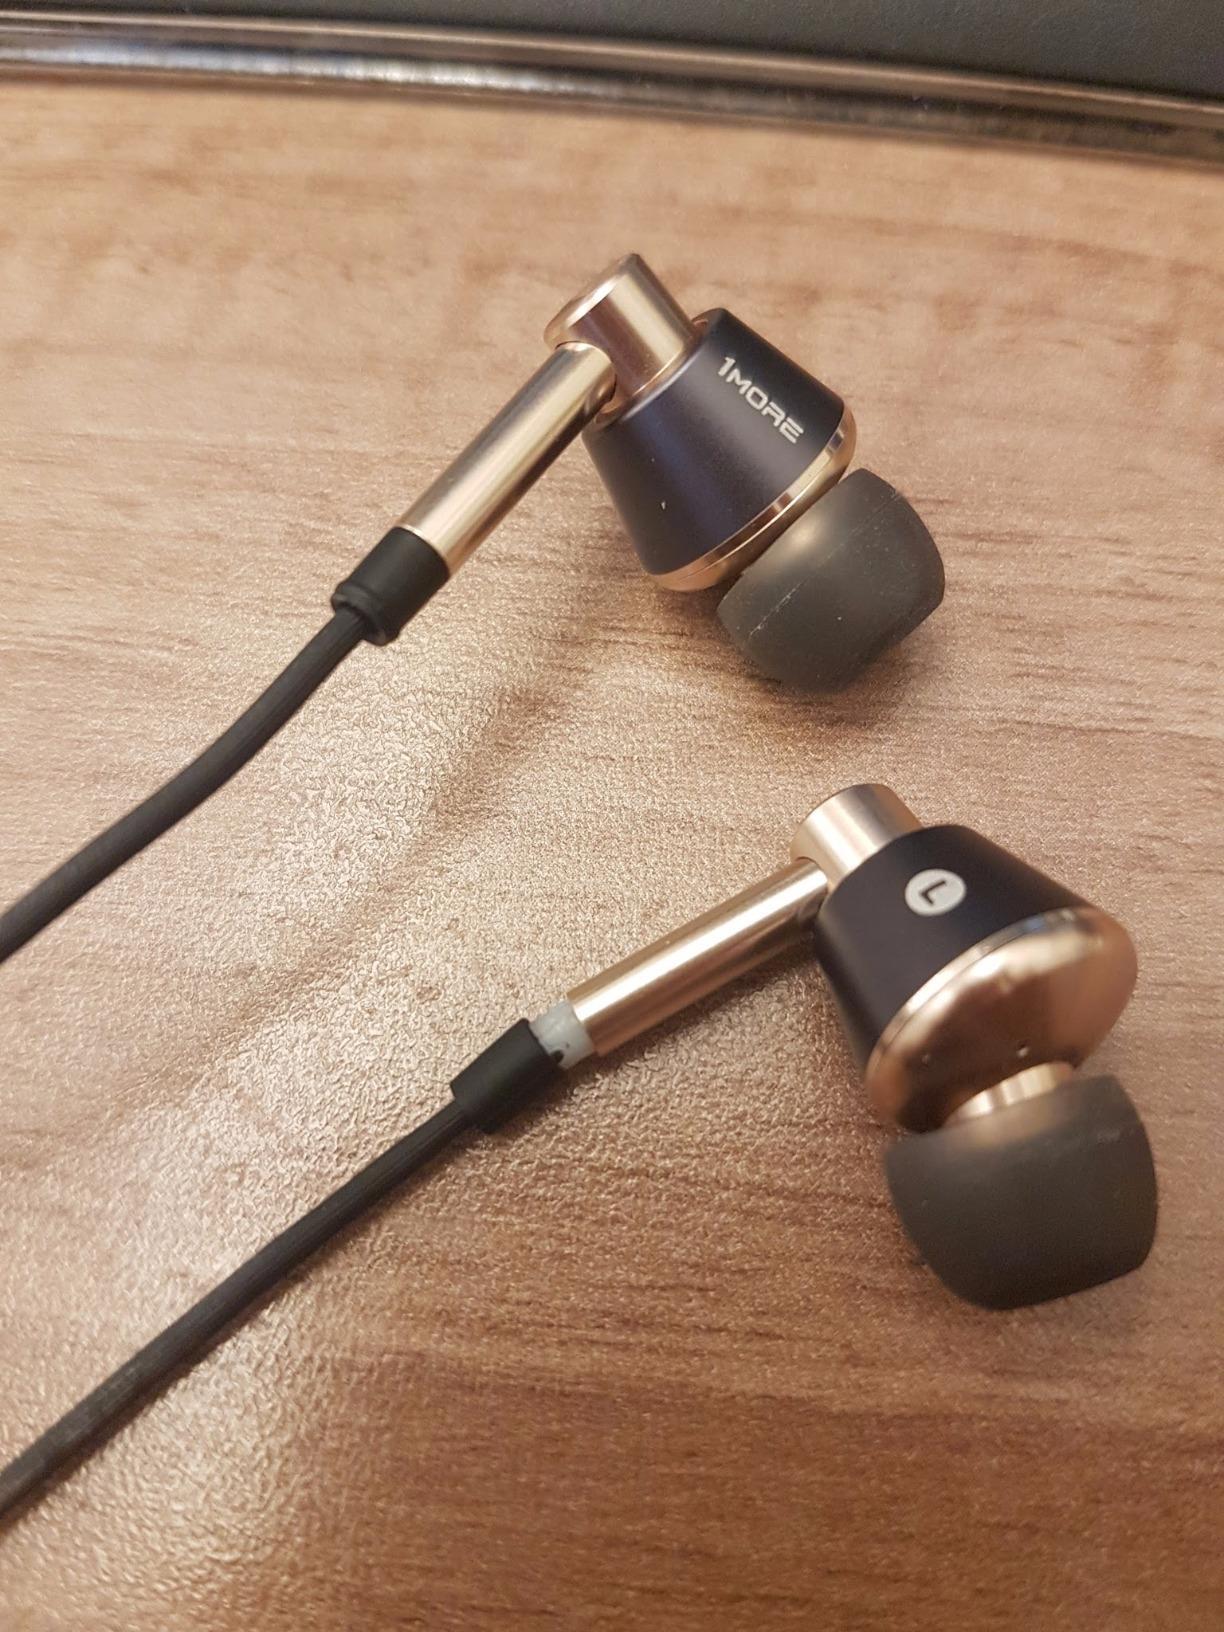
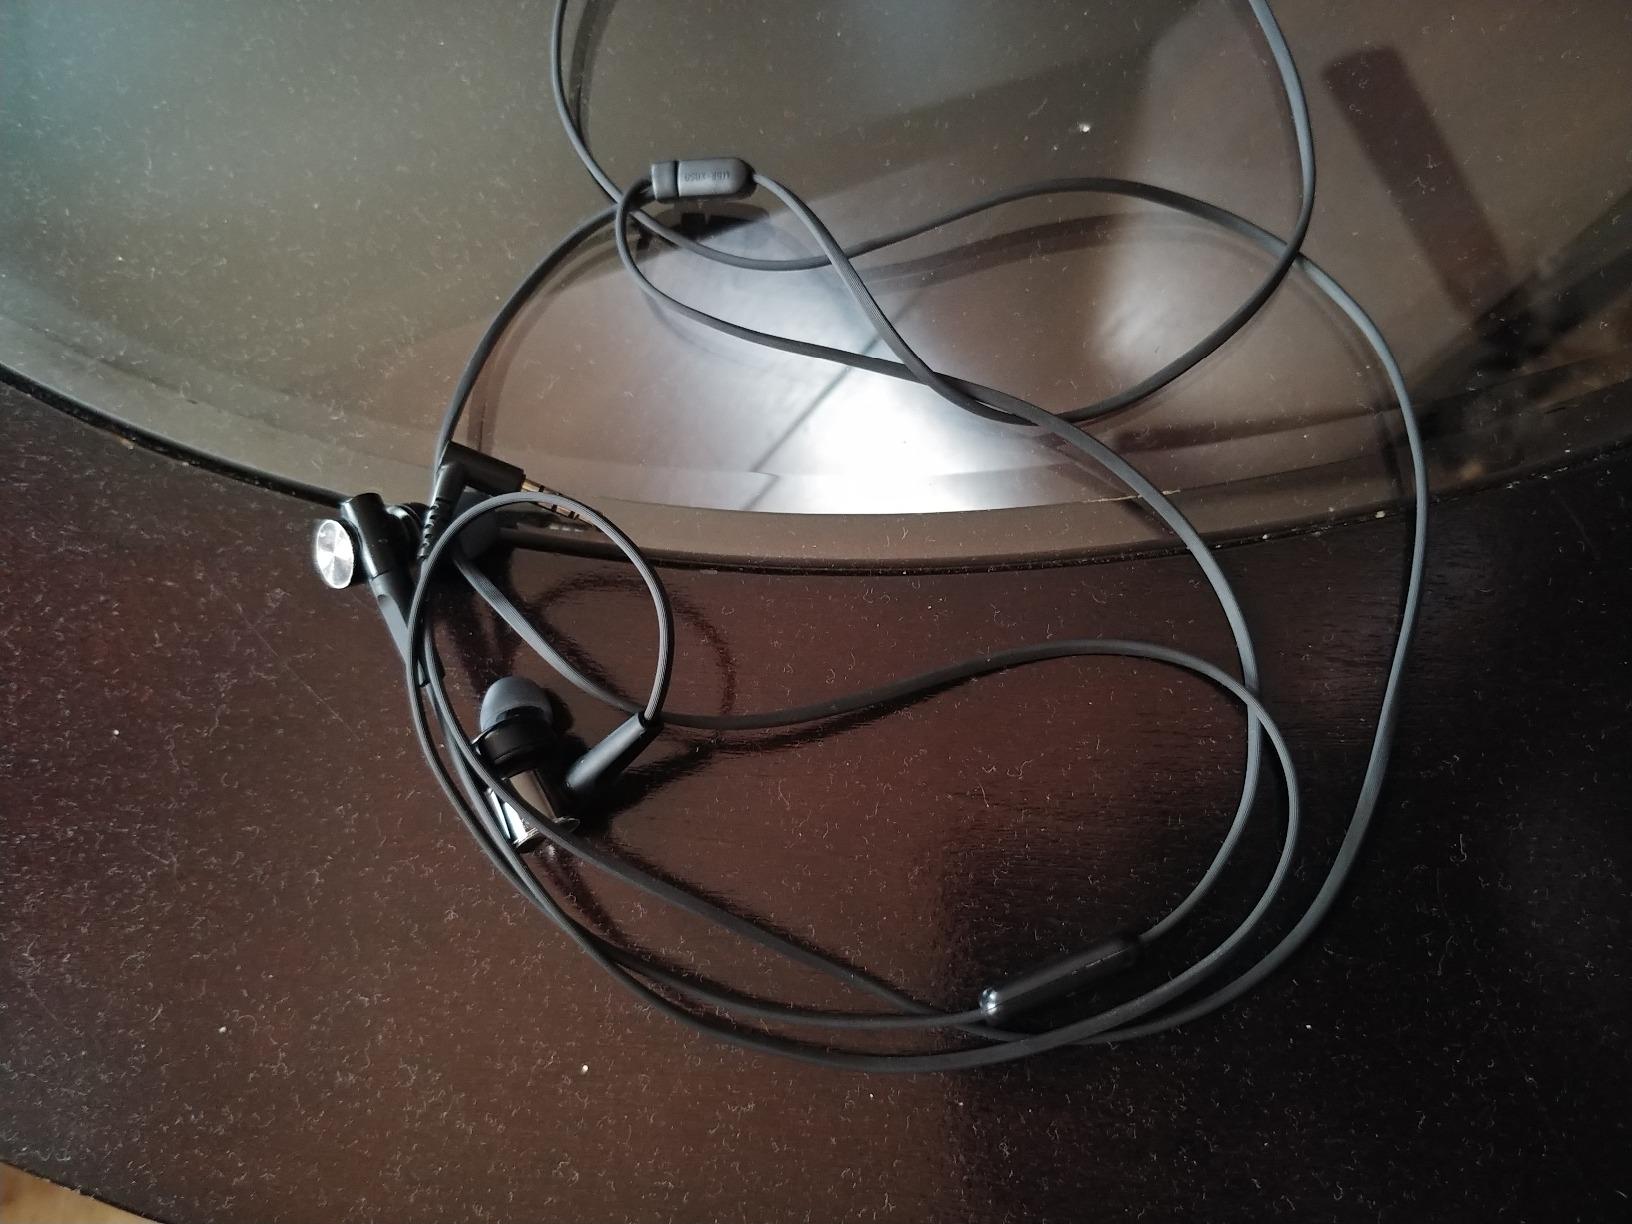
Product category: headphones
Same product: no